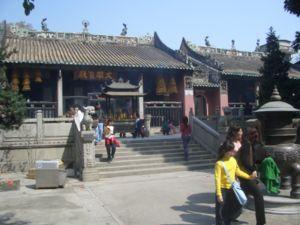
Le temple de Kun Iam Tong est l'un des trois plus grands et plus riches temples bouddhistes de Macao, et était à l'origine appelé « Pou Chai Sim Un ». Il est considéré comme l'un des plus anciens temples de Macao et a été fondé au XIIIᵉ siècle pour vénérer Kun Iam, la déesse chinoise de la pitié ou de la compassion. Les bâtiments actuels du temple ont été construits en 1627, comme en témoigne une dalle du patio où il est écrit en chinois: « Construit dans le septième mois de la septième année du règne de l'empereur Tian Qi ». Le temple est situé sur la Avenida do Coronel Mesquita, dans la Freguesia de Nossa Senhora de Fátima, près de Mong-Ha et des temples de Kun Iam Tchai et de Seng Wong.